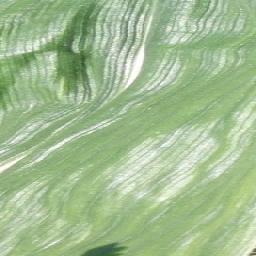
Label: Corn_(Maize)___Healthy